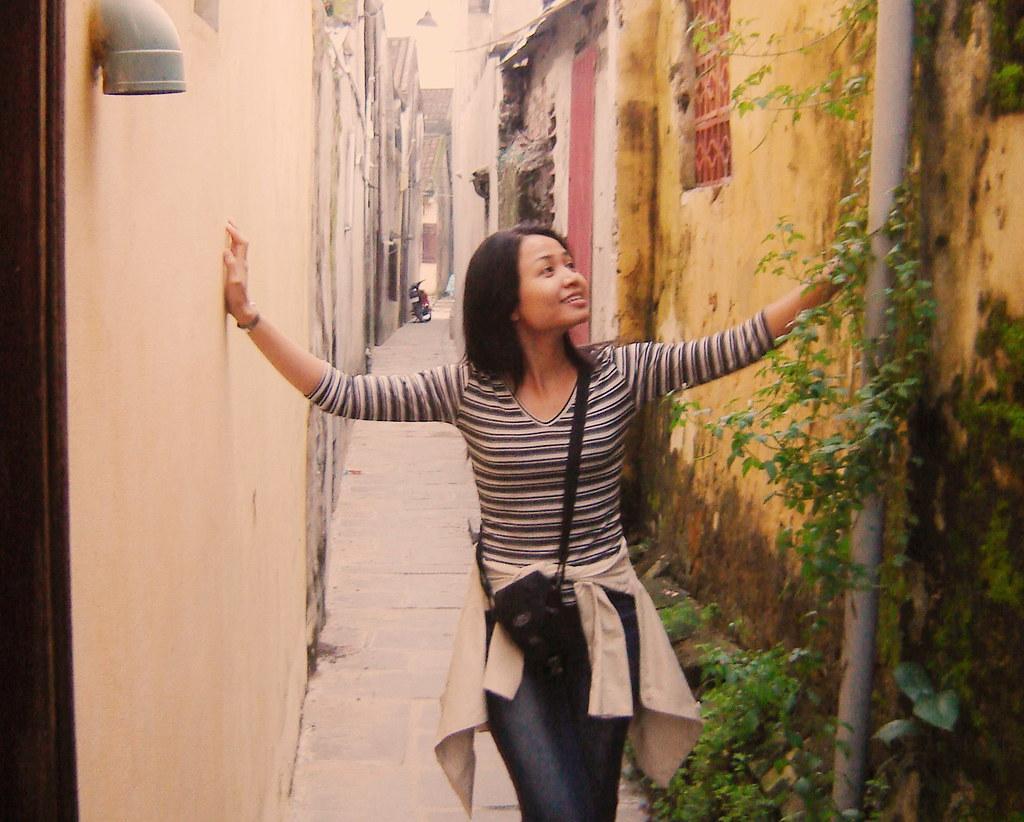
có một người phụ nữ xuất hiện ở giữa con hẻm